Pascal Briand

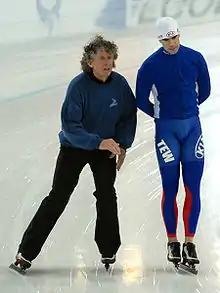

Pascal Briand (born 9 July 1976) is a French long track speed skater who participates in international competitions. Pascal Briand recently joined the Powerslide skate company in Germany where he is involved in the development of their speed skate products.